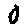
Label: 0